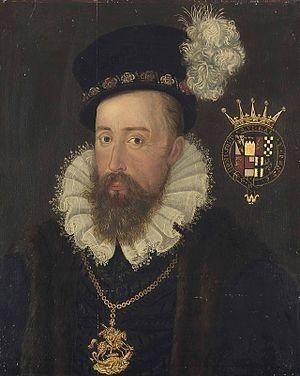
Henry Stanley, 4ᵉ comte de Derby, fut un noble anglais, seigneur de l'île de Man.